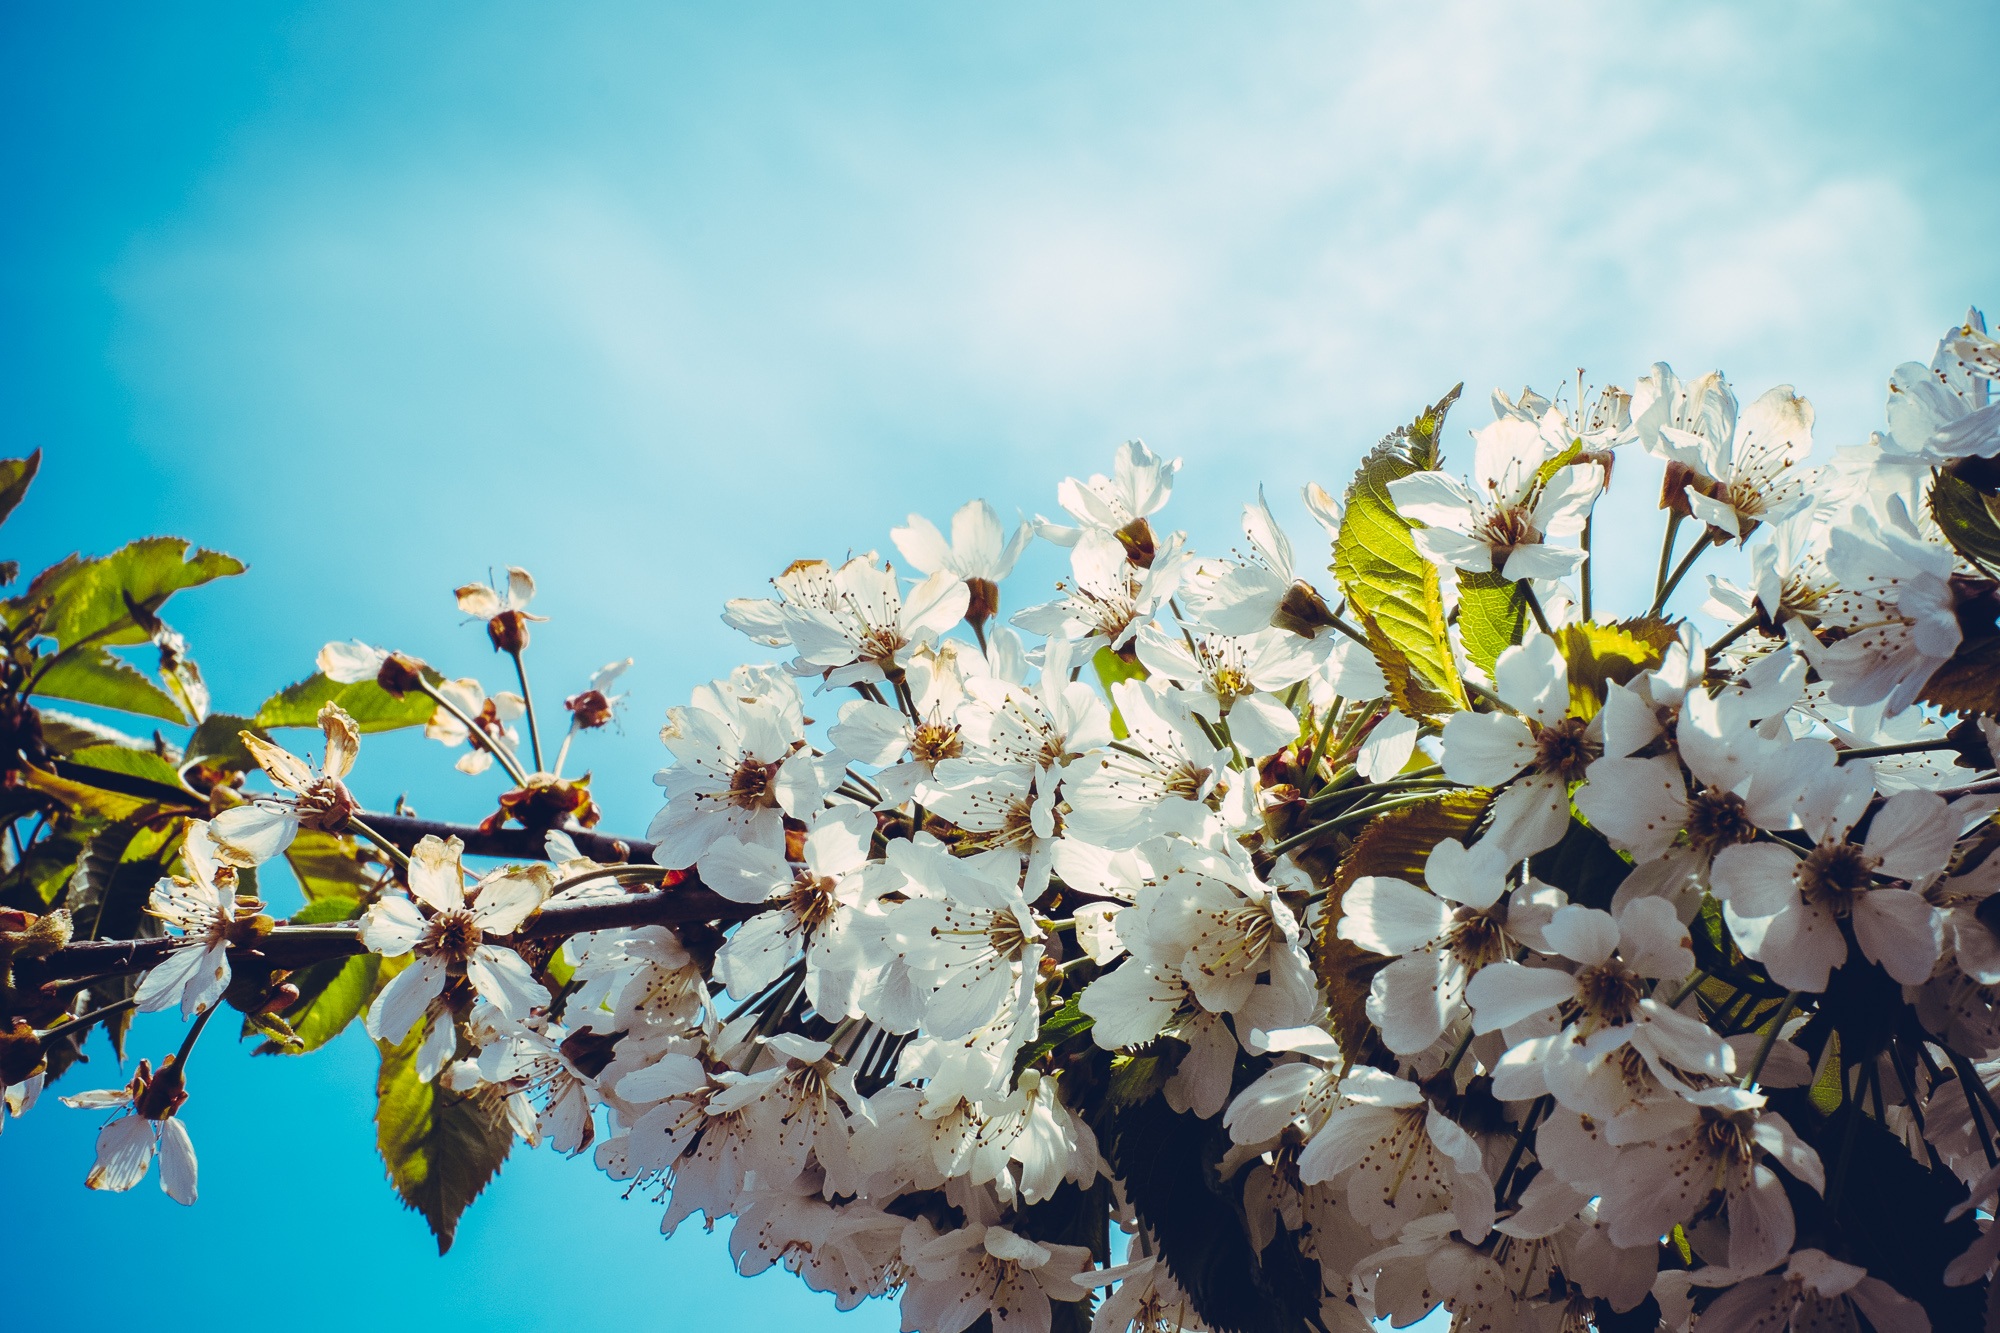
tree, nature, branch, blossom, plant, white, sunlight, leaf, flower, petal, bloom, floral, spring, fresh, botany, blooming, garden, pink, japan, flora, season, cherry blossom, japanese, springtime, delicate, cherry, macro photography, flowering tree